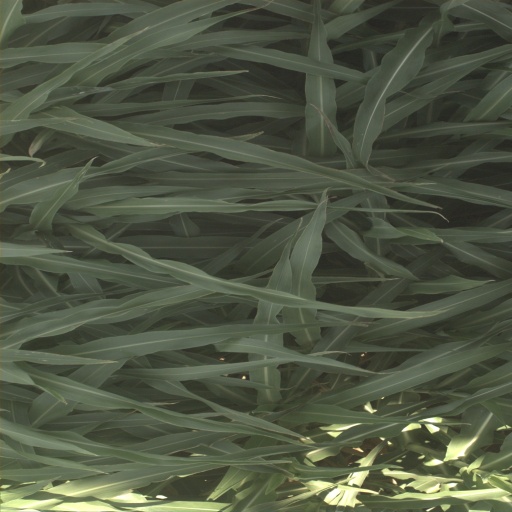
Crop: sorghum